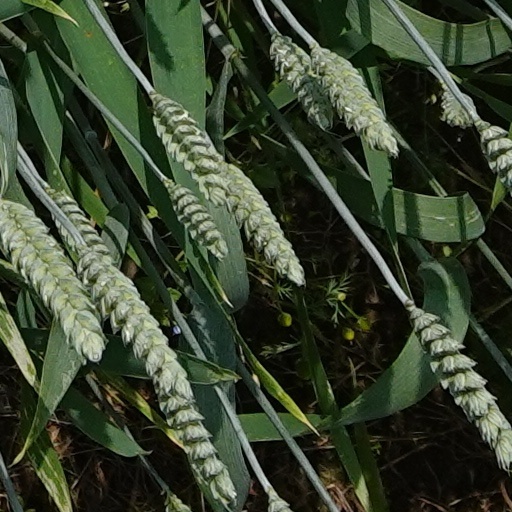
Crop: wheat